Söderköping

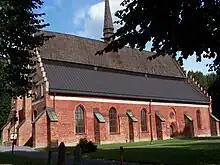
The Church of St. Lawrence is one of two remaining medieval churches in Söderköping, and was the venue for two royal coronations during the Middle Ages.

Sigismund III Vasa became king of both Sweden and the Polish–Lithuanian Commonwealth in a personal union upon his election to the Swedish throne in 1592 amidst much controversy and religious strife. The Protestant Reformation and Catholic Counter-Reformation were in full swing and at odds everywhere in Europe in the day. Subsequently, in 1593, he signed an agreement to guarantee religious freedom to the Protestant majority of Sweden and to pacify the Protestant concerns overall by all sects and the religion-generated unrest in the country settled down for a time once the agreement was in place, but it came to rise refreshed and stronger in 1594 because of Sigismund's actions.